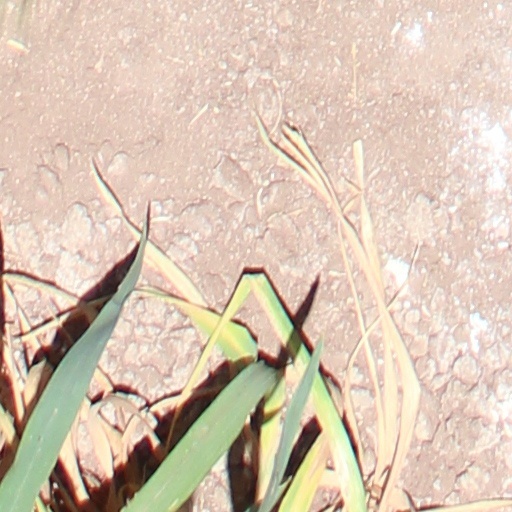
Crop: wheat